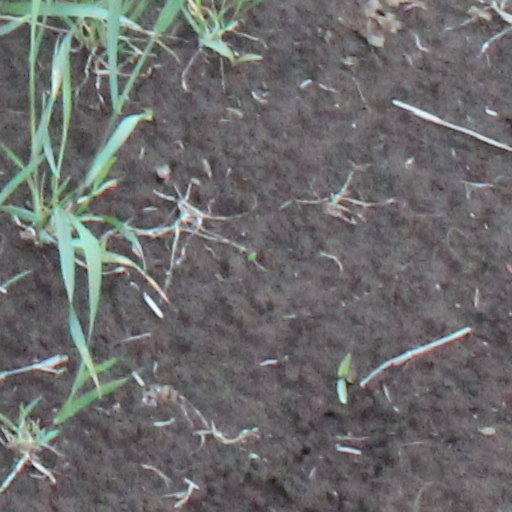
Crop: wheat